T206

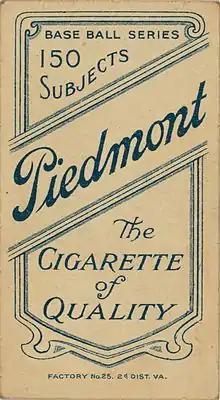
Reverse of a T206 card issued under the 'Piedmont cigarettes' brand

The name T206 refers to the catalog designation assigned by Jefferson Burdick in his book "The American Card Catalog". It is also known informally as the "White Border" set due to the distinctive white borders surrounding the lithographs on each card.